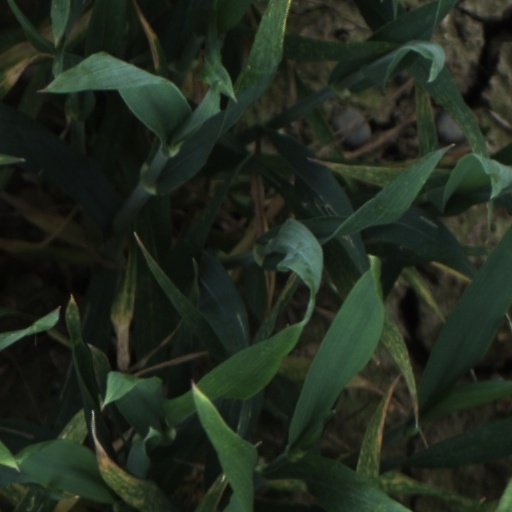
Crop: wheat